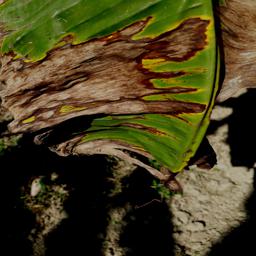
Label: POTASSIUM DEFICIENCY